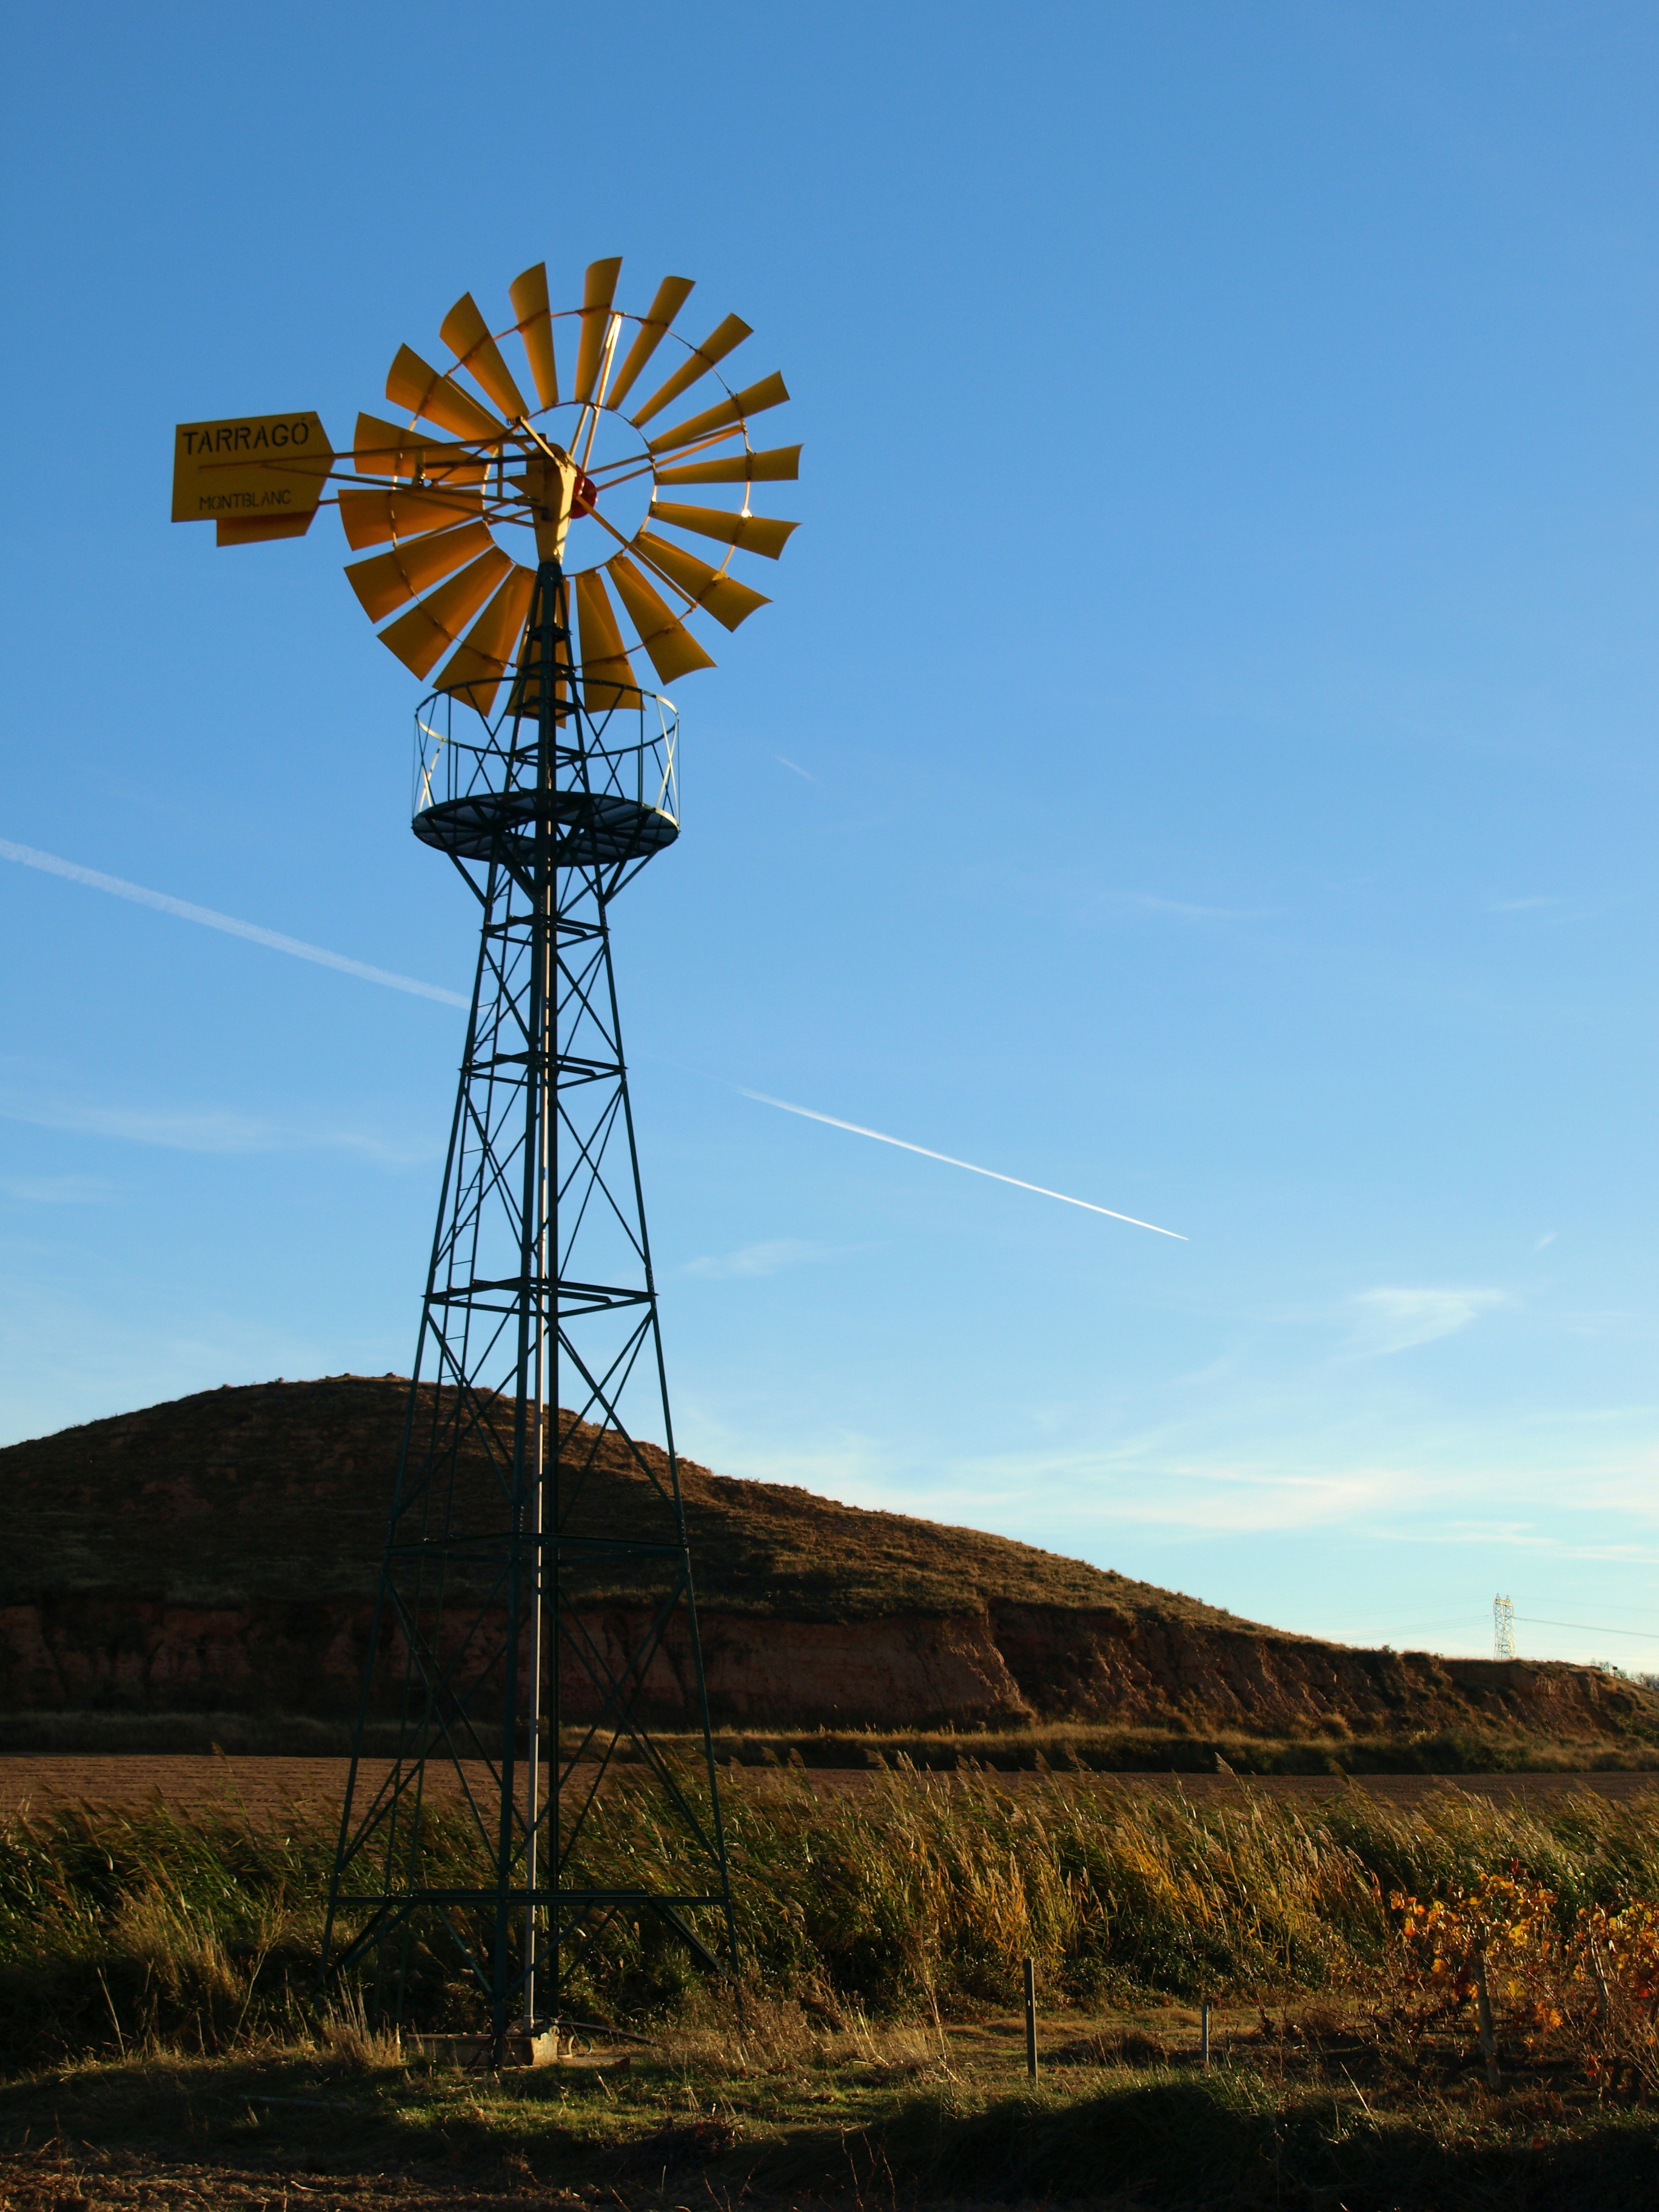
field, windmill, wind, tower, machine, electricity, mill, well, irrigation, transmission tower, overhead power line